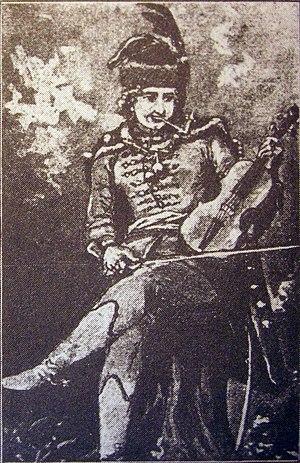
Panna Czinka est une violoniste hongroise.